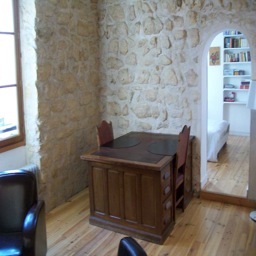
desk in the living room